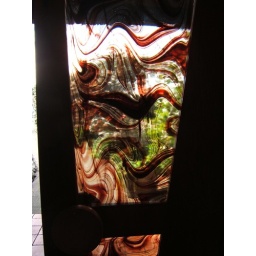
Pretty glass in the door